Ytre Oslofjord

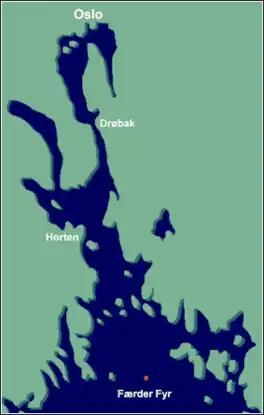
View of the fjord

Ytre Oslofjord is part of a fjord in eastern Norway. The Ytre Oslofjord is the outer part of the Oslofjord which is south of point where the Hurumlandet peninsula splits the fjord between the Drøbak Sound (the strait where the fjord narrows between Drøbak and Hurum) to the east and the Drammensfjorden to the west. North of this point, the Oslofjord is referred to as the Indre Oslofjord ("inner Oslofjord"). The Ytre Oslofjord stretches south to the Færder Lighthouse.